Cryptocurrency

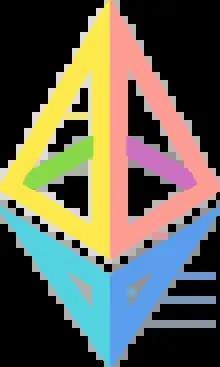
The logo of Ethereum, the second largest cryptocurrency

Altcoins often have underlying differences when compared to bitcoin. For example, Litecoin aims to process a block every 2.5 minutes, rather than bitcoin's 10 minutes which allows Litecoin to confirm transactions faster than bitcoin. Another example is Ethereum, which has smart contract functionality that allows decentralized applications to be run on its blockchain. Ethereum was the most used blockchain in 2020, according to Bloomberg News. In 2016, it had the largest "following" of any altcoin, according to the "New York Times".